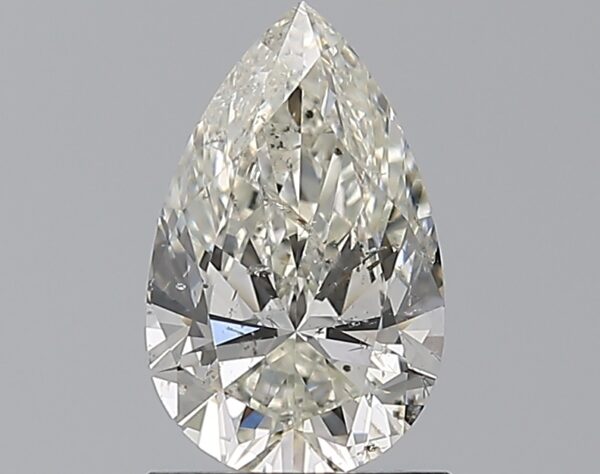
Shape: pear
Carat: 1.2
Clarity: SI2
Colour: I
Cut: EX
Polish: VG
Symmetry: VG
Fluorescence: SL
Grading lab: IGI
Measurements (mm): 9.33 x 5.81 x 3.56